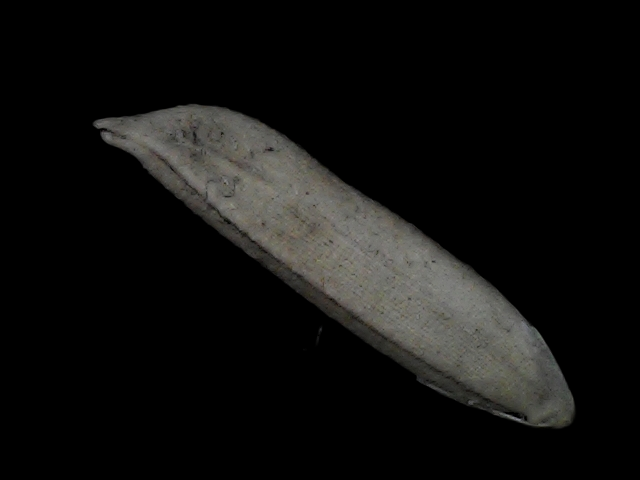
Rice variety: Bd57